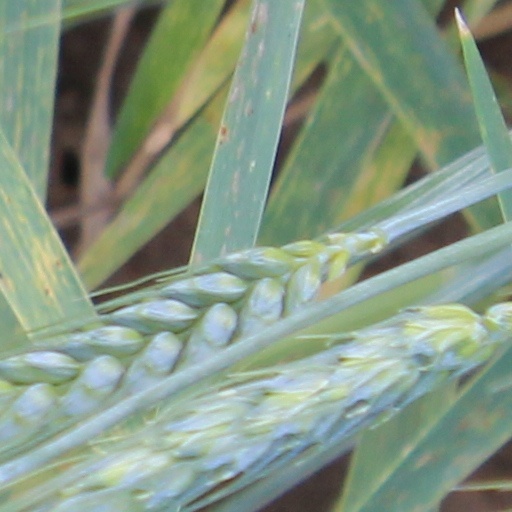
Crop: wheat